Fred O'Donovan (actor)

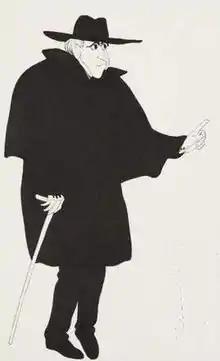
Cartoon by Grace Plunkett of O’Donovan as Father Keegan in "John Bull’s Other Island".

Through the 1920s and 1930s O'Donovan appeared in, directed or produced over 80 plays in London. He also toured the British Isles and Southern Africa. In addition to the well-known Irish plays he took the opportunity of increasing his scope. O'Donovan played Aguecheek in "Twelfth Night" in 1922 and Lopahin in "The Cherry Orchard" in 1925, both in London. He was also Sir Lucius O’Trigger in "The Rivals" on BBC radio in 1935.